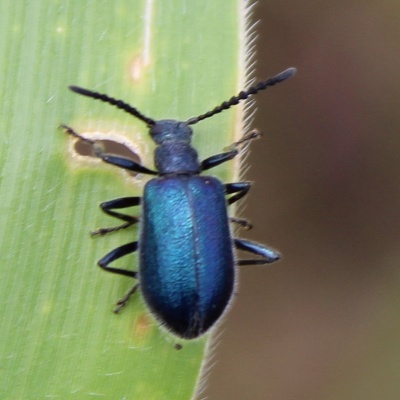
Crop: Maize
Condition: leaf beetle